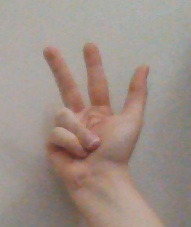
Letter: al